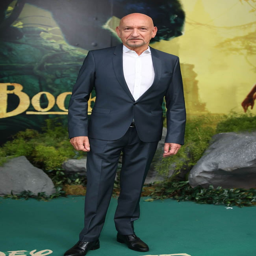
actor arrives for the premiere